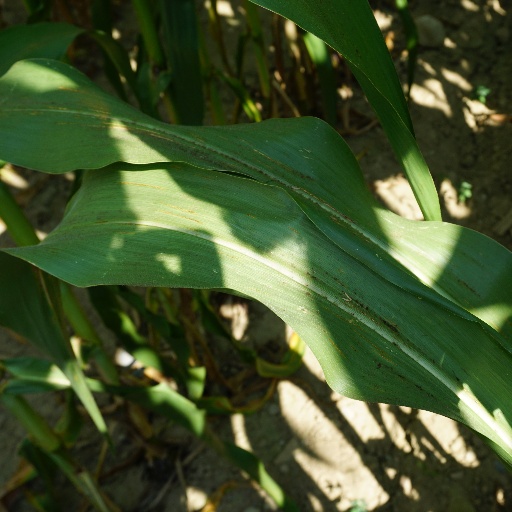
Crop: maize; corn